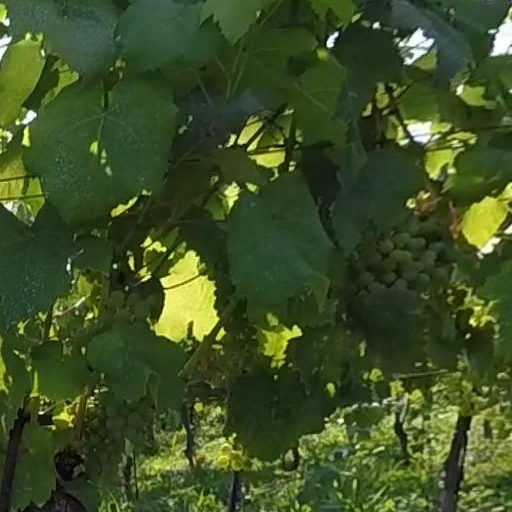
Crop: grape